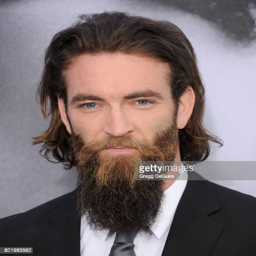
actor arrives at the premiere